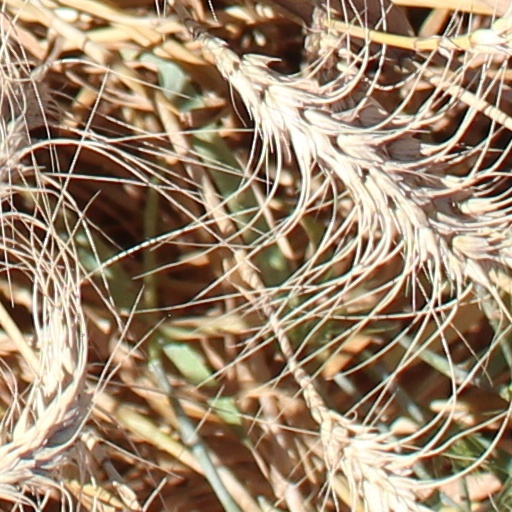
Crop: wheat